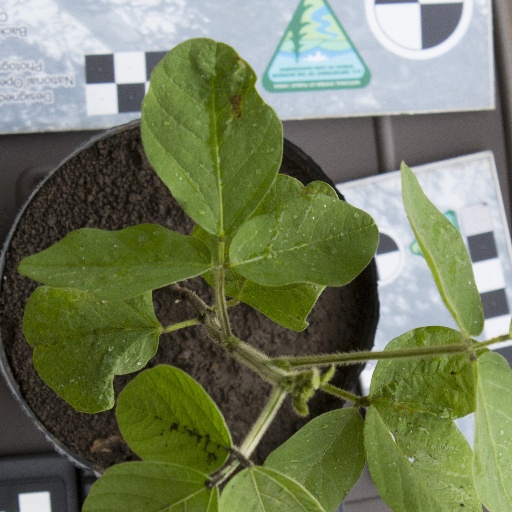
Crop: soybean